Marmon Motor Car Company

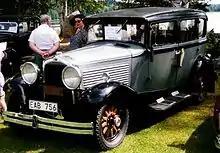
Marmon Series 8-69 4-door sedan 1929

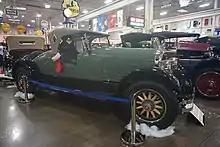
1924 Marmon Model 34-C Two-Passenger Speedster

The Model 32 of 1909 spawned the Wasp. It was driven by Marmon engineer and former racer Ray Harroun (who came out of retirement as a driver for just one race) to the championship of the first ever Indianapolis 500 motor race, in 1911. This car debuted the first known automobile rear-view mirror.